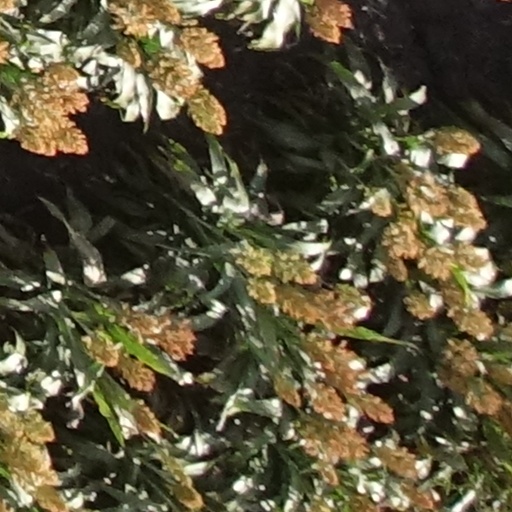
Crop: sorghum